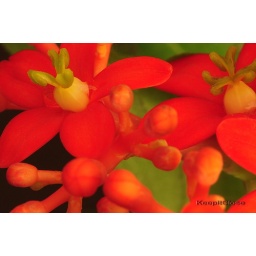
One of my favorite flowers in my green house. This plant is found in Central America...... Female flower....F/45